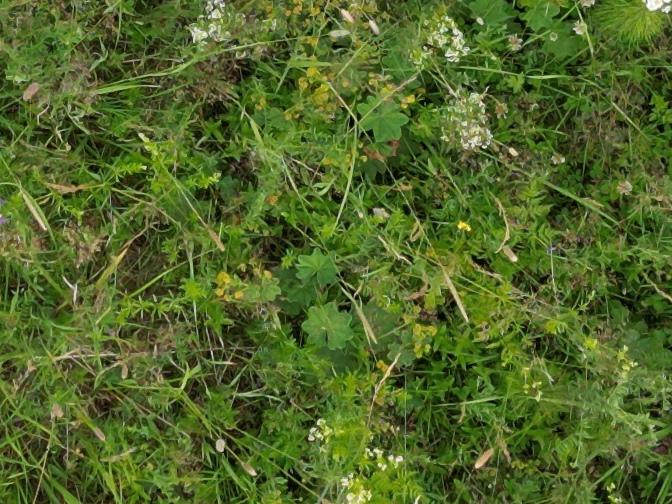
Flowers visible: yarrow flowers, yarrow flowers, yarrow flowers, yarrow flowers